KRSU-TV

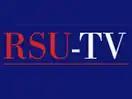
Former KRSC-TV logo, used from 1992 to 2009.

The station first signed on the air July 1, 1987, as KXON-TV (which was previously used by NBC affiliate KDLT-TV in Sioux Falls, South Dakota). In the early days, the station carried programming from The Learning Channel. It was the only broadcast television station affiliated with TLC. At the time, the cable network was more educational in nature. Network commercials were covered with PSAs and station promos.